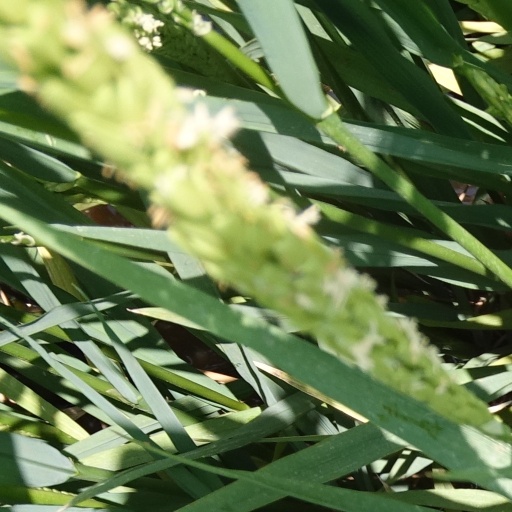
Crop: rice